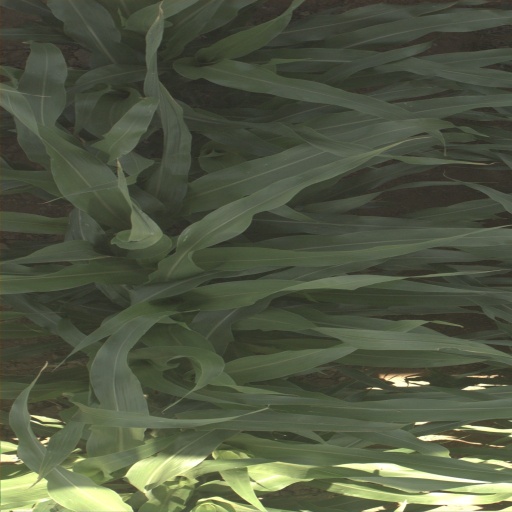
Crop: sorghum